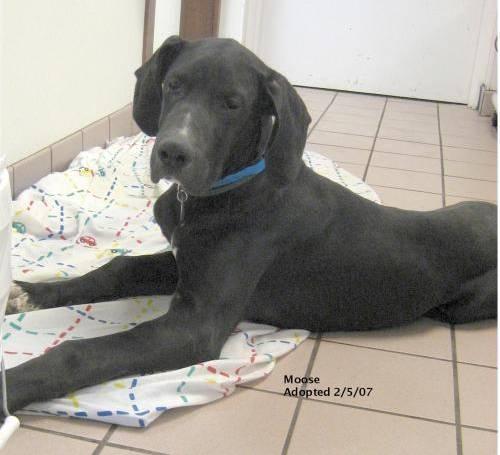
dog